J. Milton Dyer

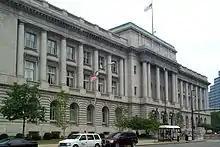
Cleveland City Hall

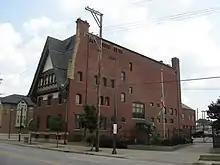
Tavern Club in Cleveland

J. Milton Dyer (April 22, 1870 – May 27, 1957) was an American architect based in Cleveland, Ohio.